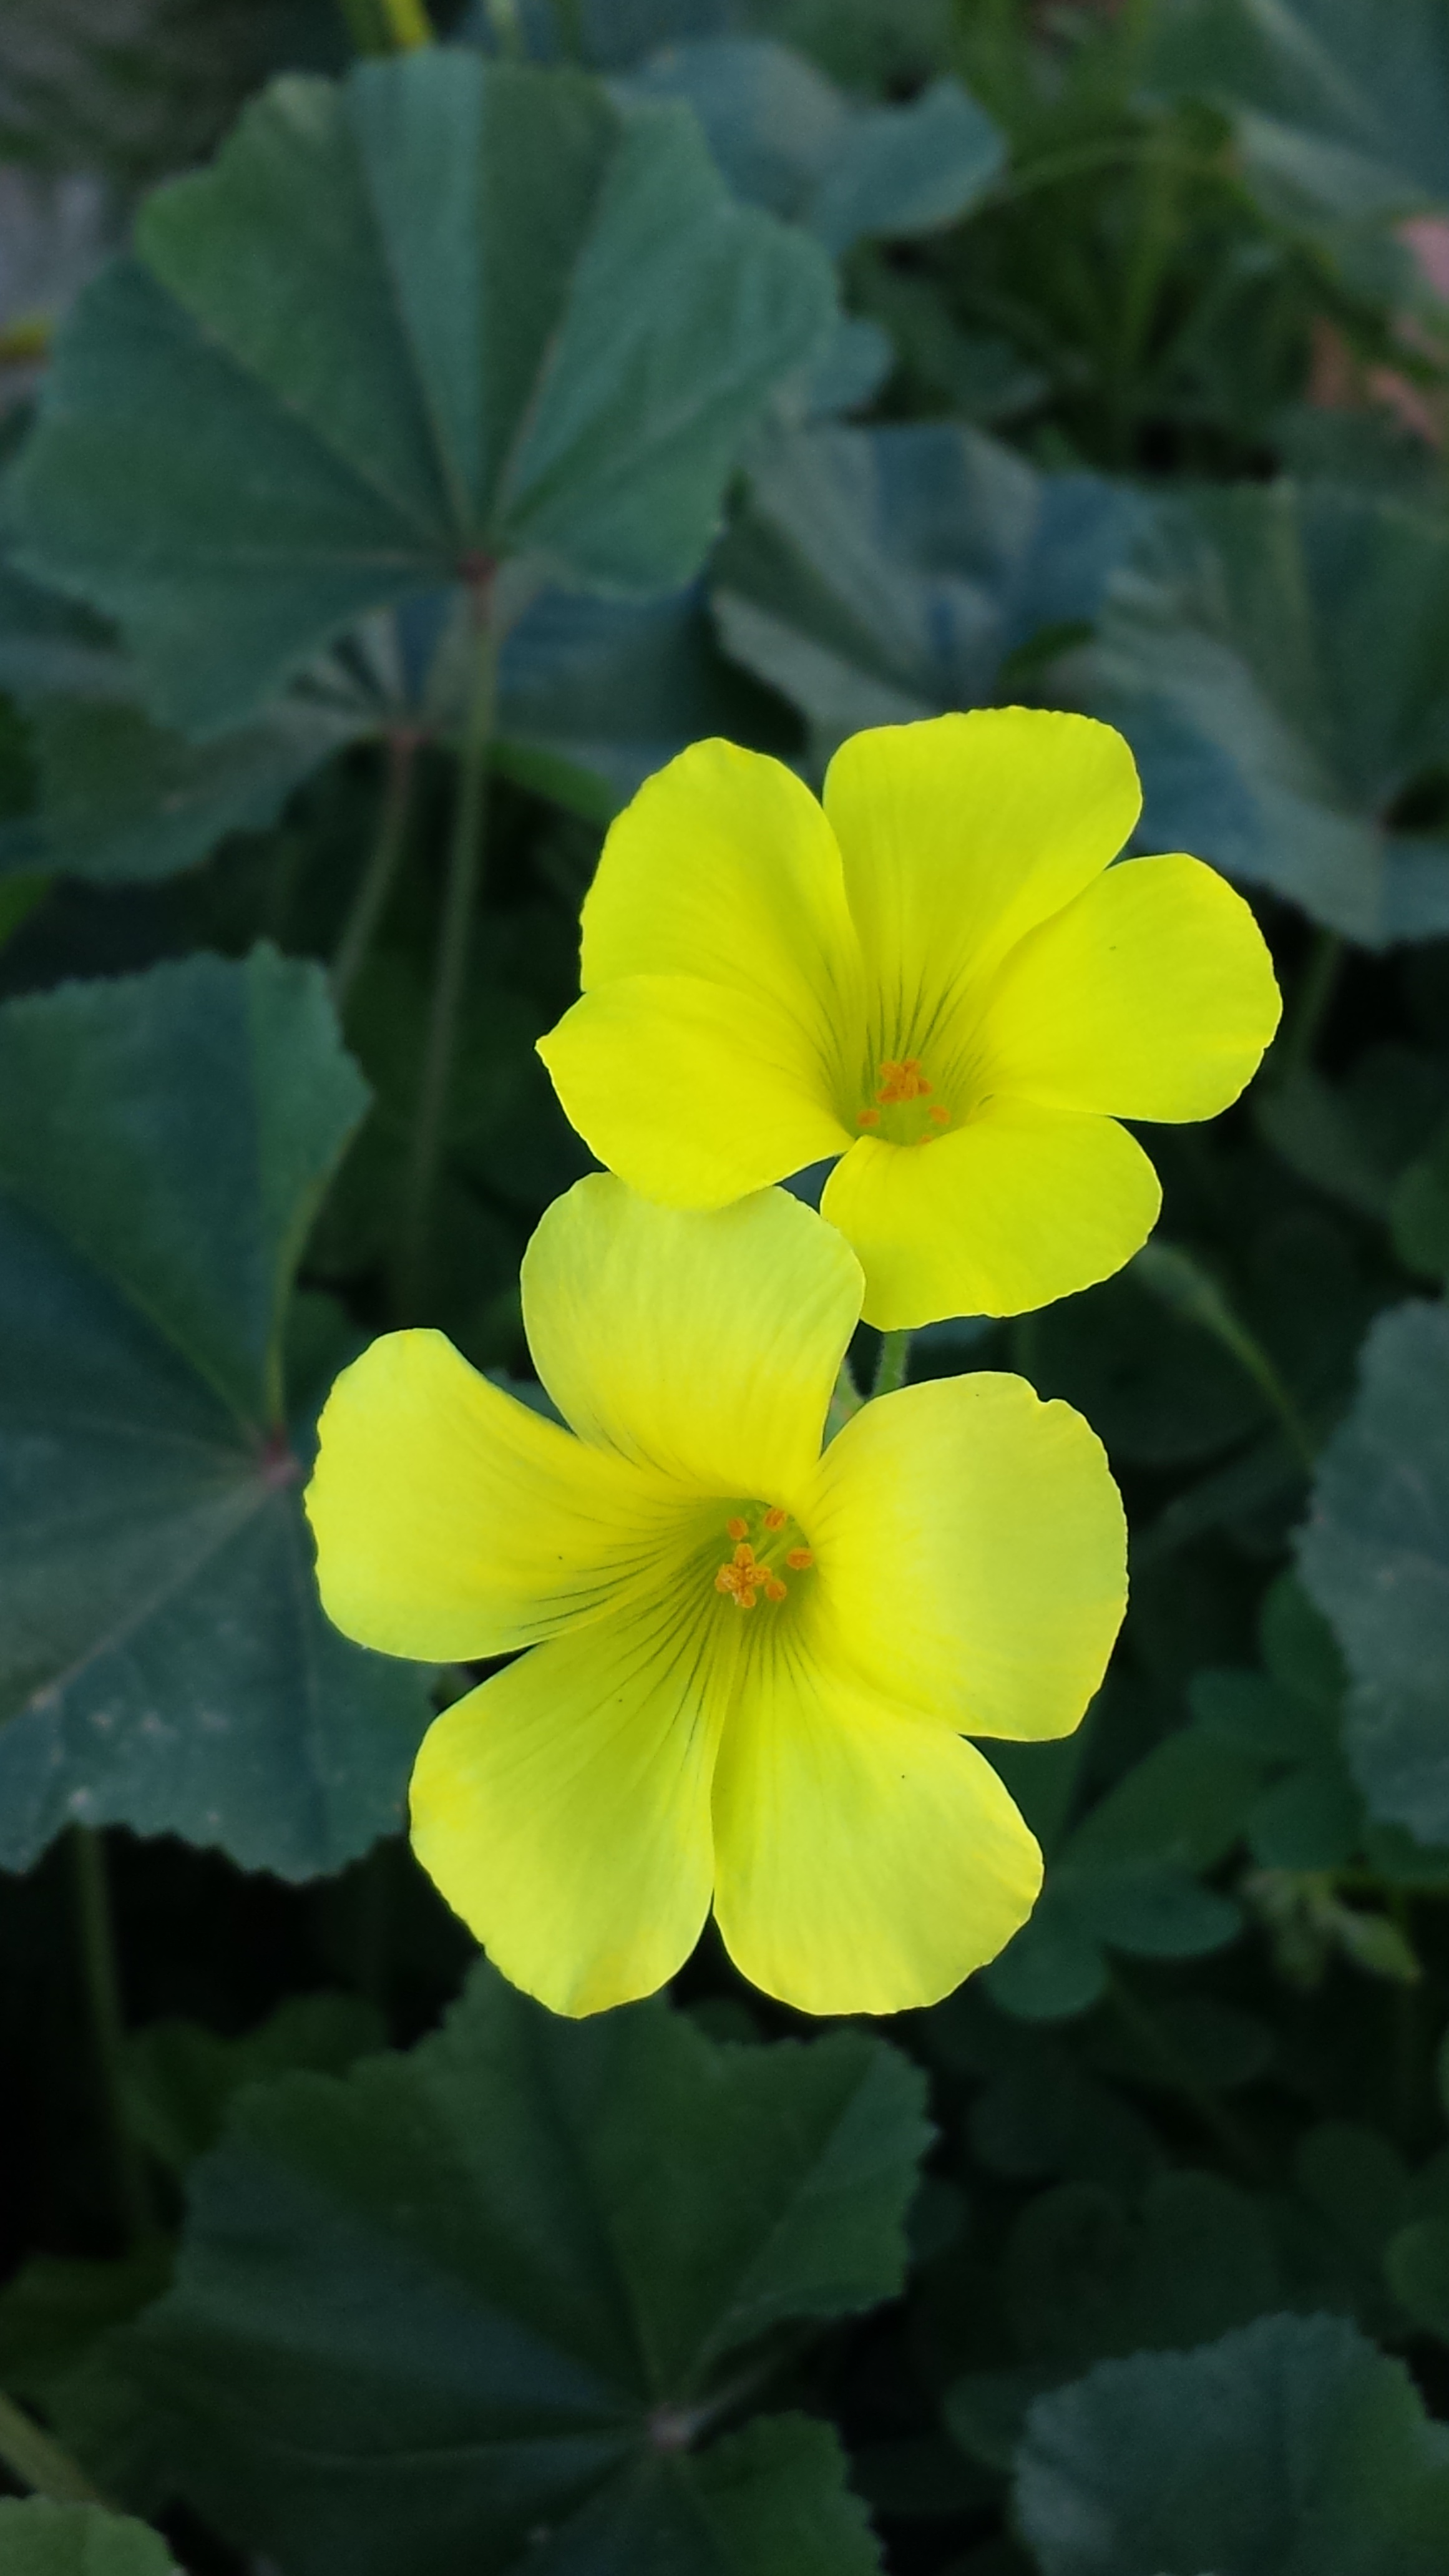
nature, plant, flower, petal, summer, spring, green, botany, yellow, flora, wildflower, flowers, macro photography, flowering plant, annual plant, land plant, violet family, large flowered evening primrose, chelidonium